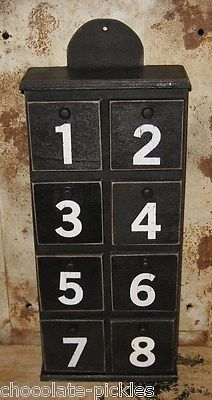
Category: cabinet